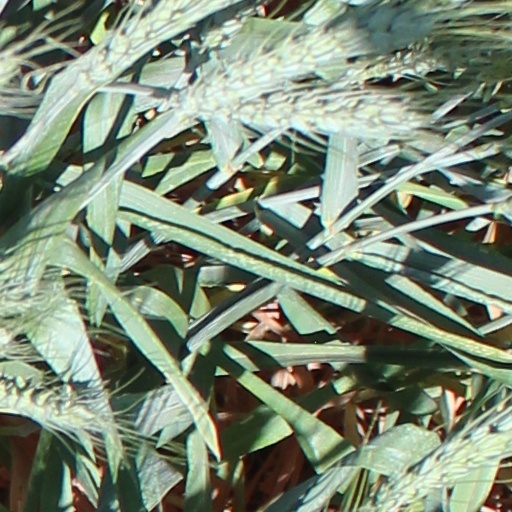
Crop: wheat